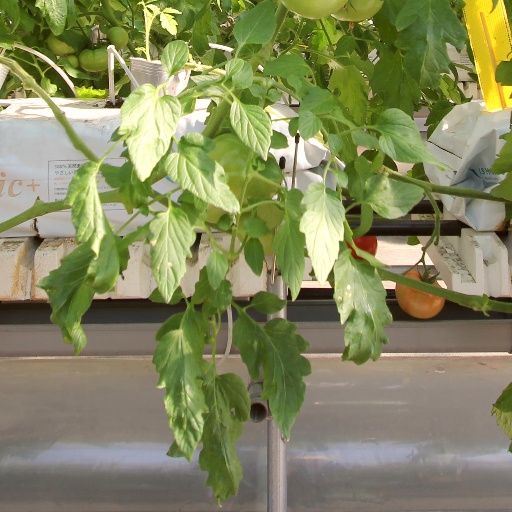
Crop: tomato